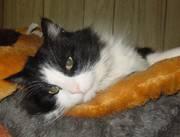
cat